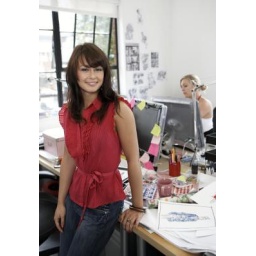
girl in office